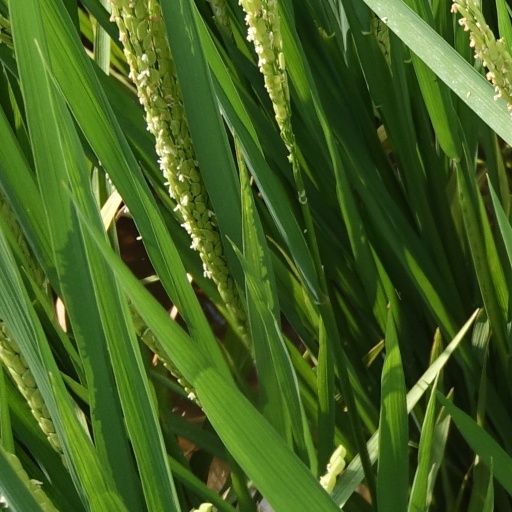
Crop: rice